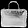
Label: Bag